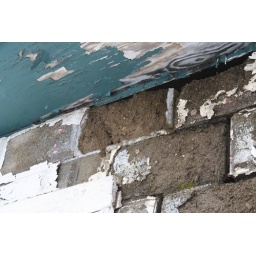
the old building by the train depot